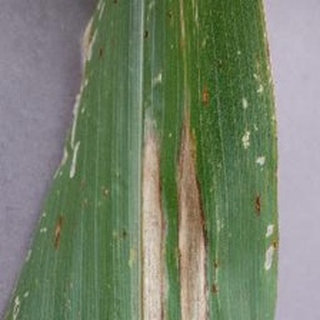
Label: corn_northern_leaf_blight